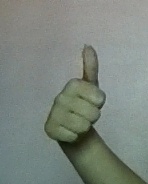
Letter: aleff